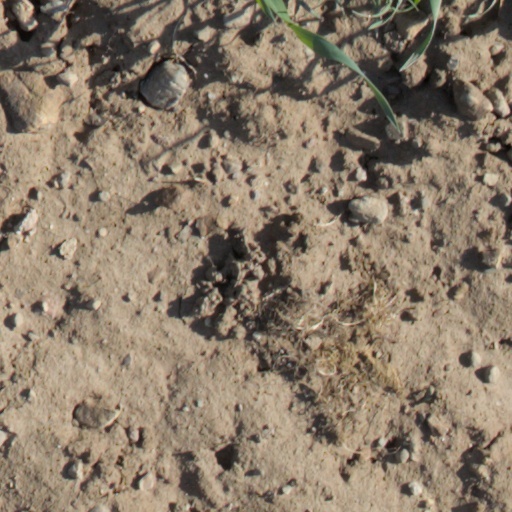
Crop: wheat